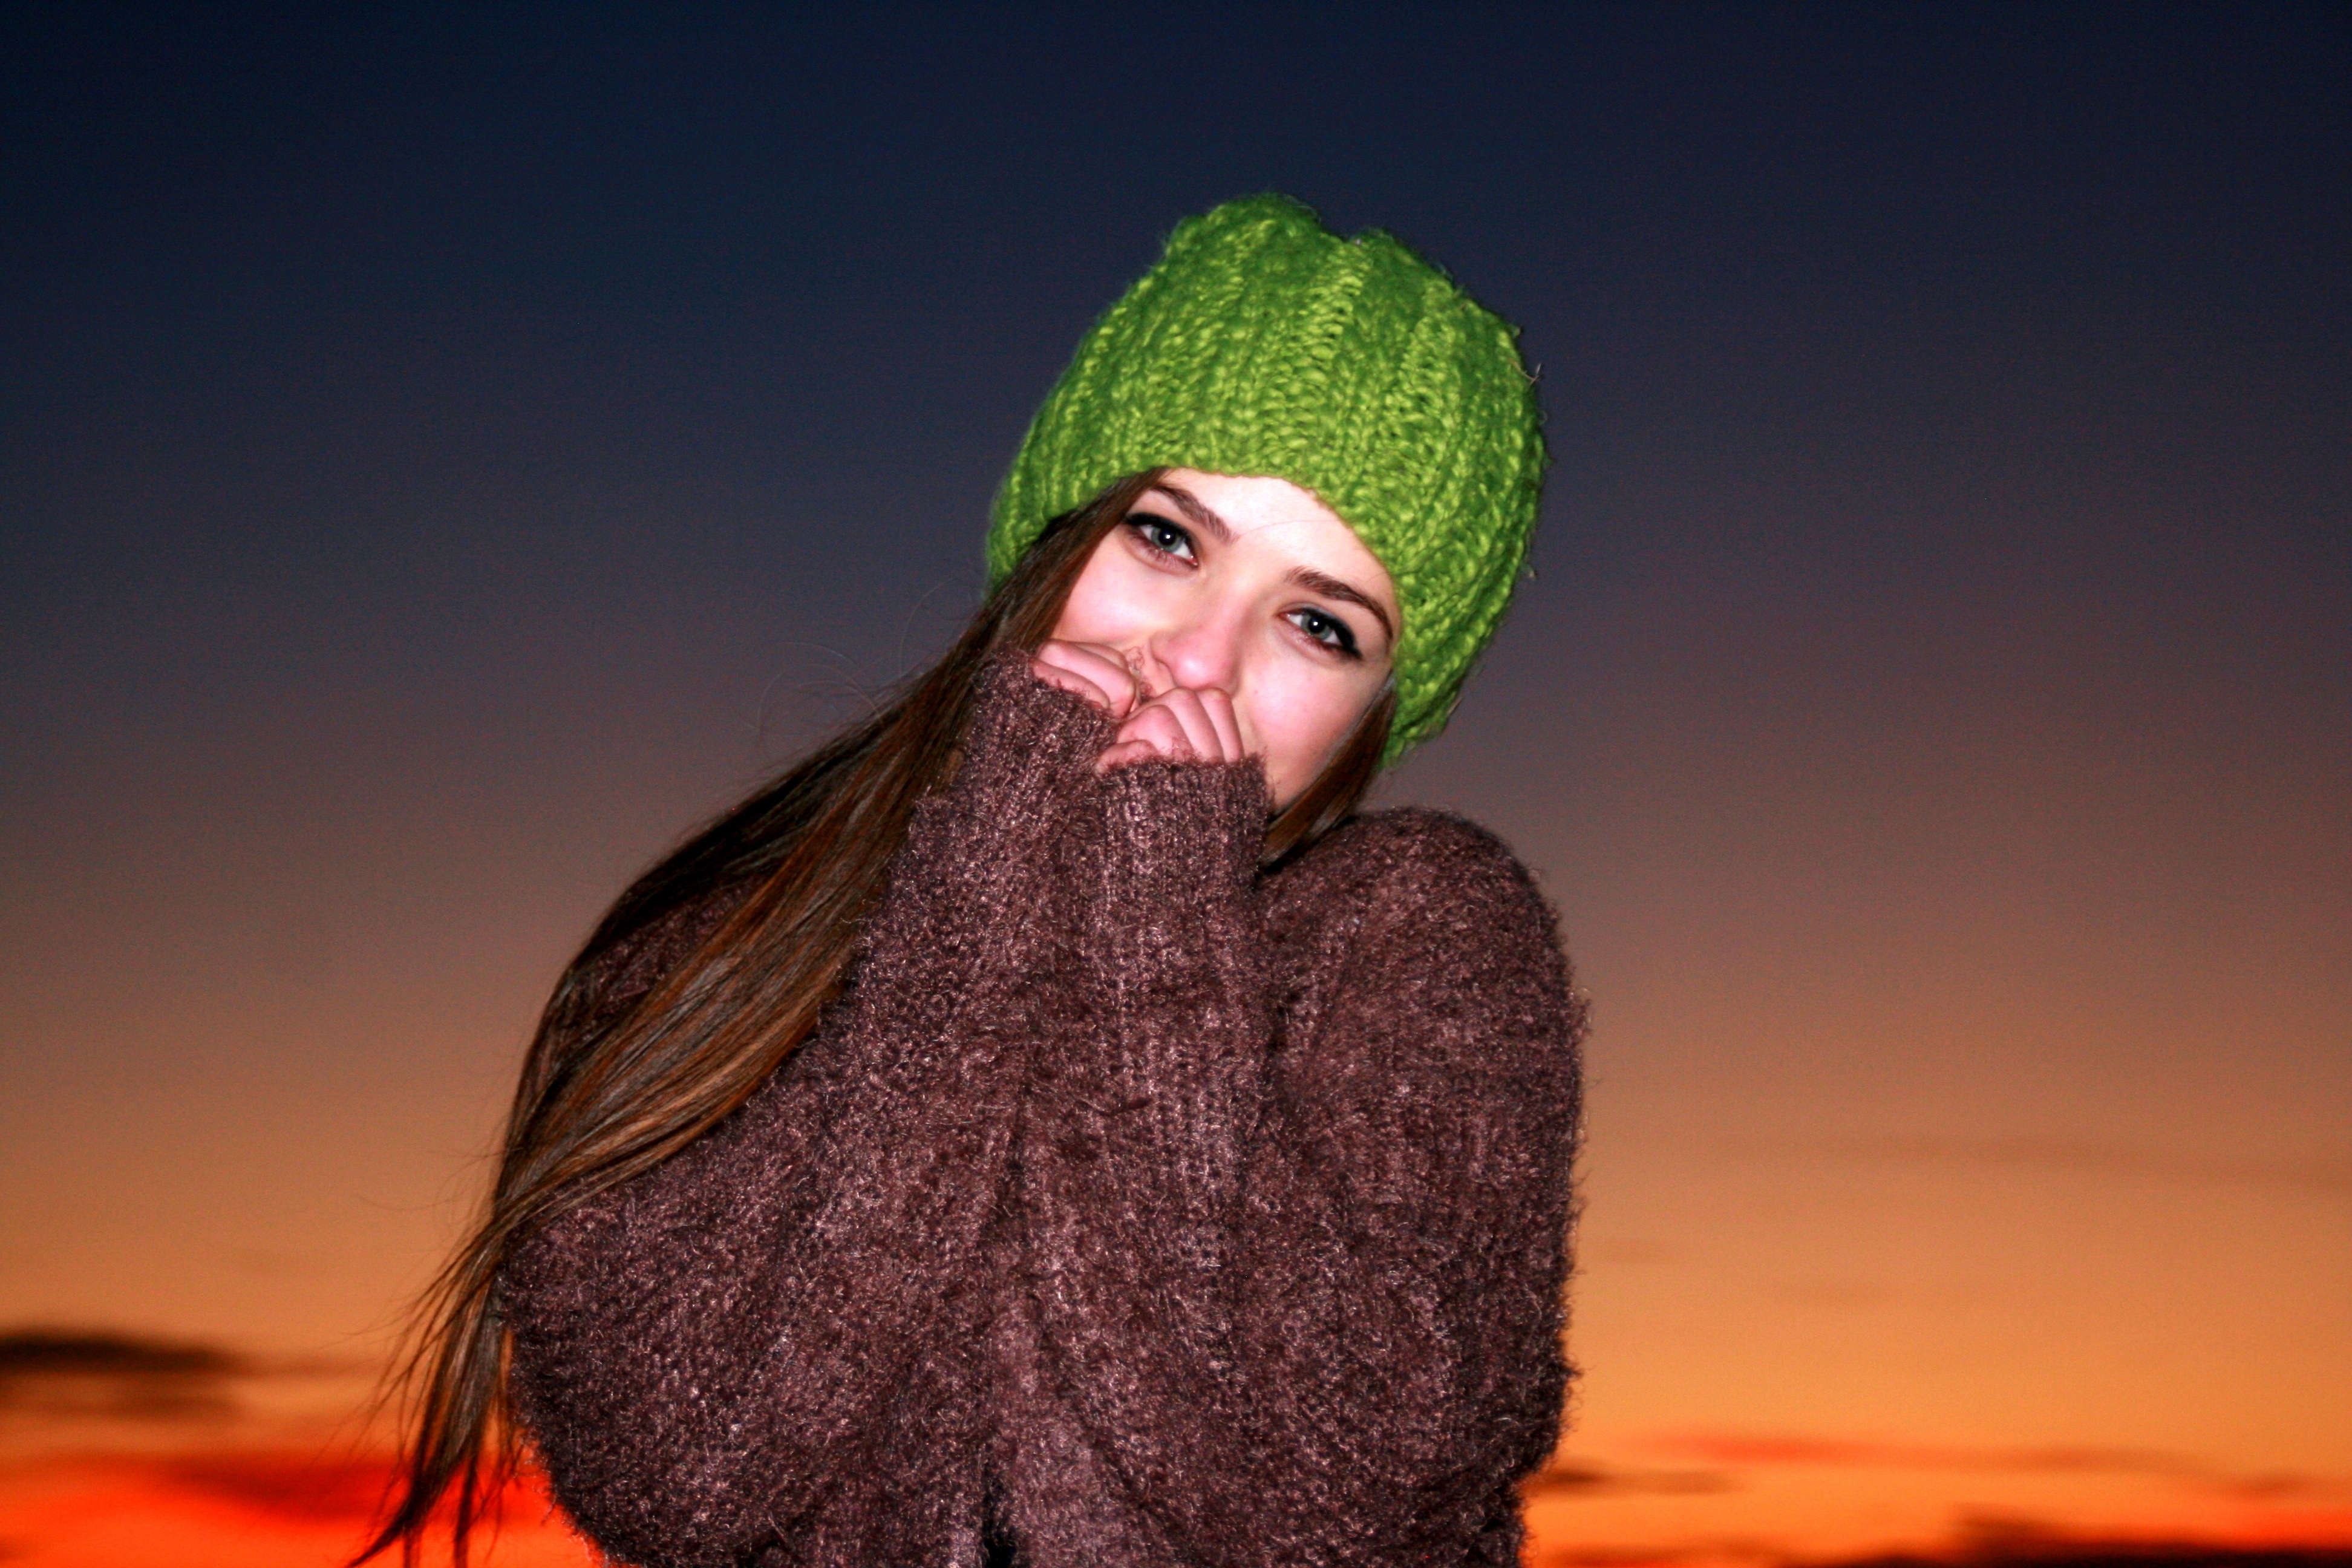
cold, sky, girl, hair, sunset, portrait, green, color, hat, hairstyle, beard, in the evening, cap, beauty, green eyes, facial hair